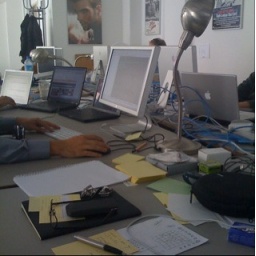
There are 5 iPhones in da house, as well as 4 mac book pro, 3 mac books and 5 cinema displays.